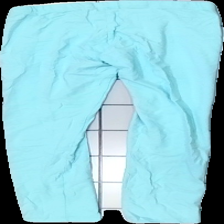
View: back
Type: Tights
Category: Children
Brand: Lindex
Colors: Turquoise
Material: 100% bomull
Cut: Tight
Size: 158
Season: All
Price range: <50
Recommended usage: Reuse
Description: tights
Comment: urtvättade